Sigered of Essex

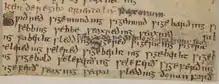
The ancestry of Sigered in MS BL Add. 23211.

Sigered of Essex was the last king of Essex from 798 to 825. The son of Sigeric of Essex, Sigered became king when his father abdicated the throne.